Dil Nawaz

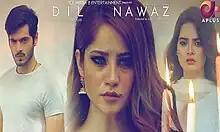

Dilnawaz is a 2017 Pakistani supernatural romantic drama serial directed Najaf Billgrami, produced by Aijaz Aslam and written by Syed Nabeel. The series features Neelam Muneer, Minal Khan, Wahaj Ali as the main cast and Najaf Billgrami, Waseem Abbas, Shazia Shah, Nida Mumtaz, Humaira Bano and Zainab Qayyum as the other cast.